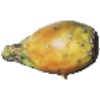
Label: Cactus fruit 1